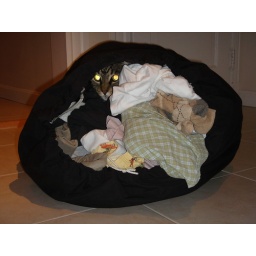
My cat Gil stuck in a laundry bag